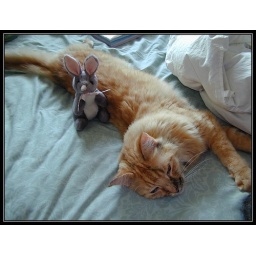
A lazy Saturday morning typically means I'm the one not in bed because my cats take over.